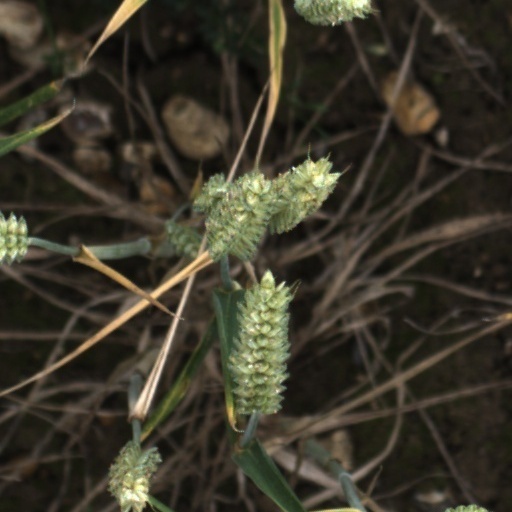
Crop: wheat